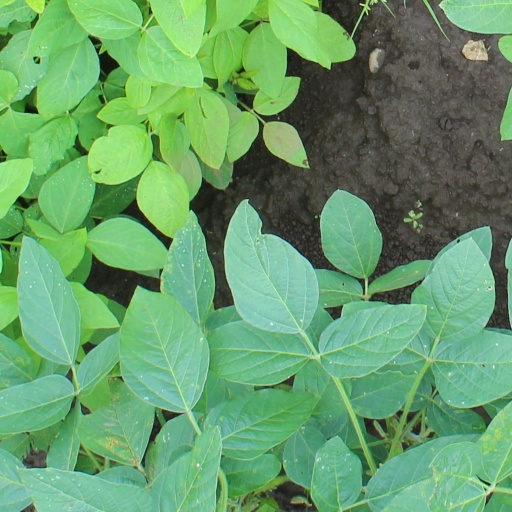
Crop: soybean